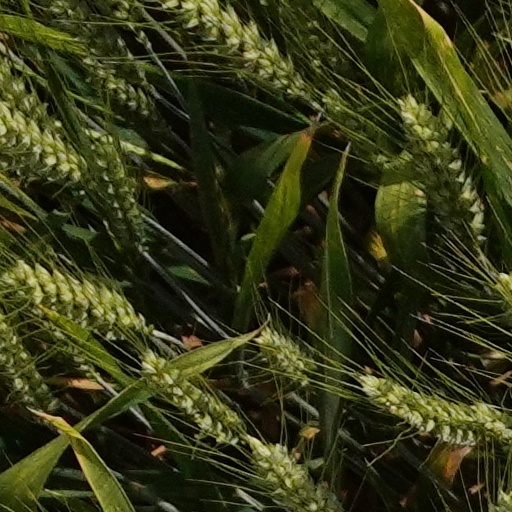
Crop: wheat